Jak Crawford

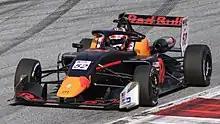
Crawford at the 2021 Euroformula Open

In March 2021, it was announced Crawford would race with Motopark in the 2021 season alongside his FIA Formula 3 commitments. Crawford missed the first two races of the season at Algarve due to his age, however he took 8 wins and a further two podium finishes to finish 3rd in the standings despite missing 2 rounds.